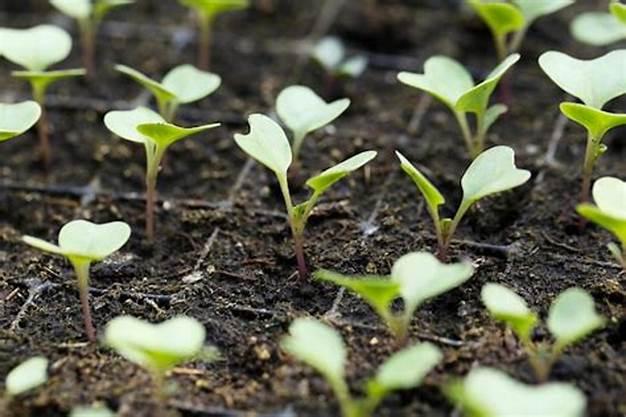
Mbegu zimeoteshwa katika eneo maalumu la kuoteshea lenye vibomba vilivyoandaliwa kwa ustadi na udongo wenye rutuba ya kutosha, kama hatua ya awali kabla ya kuhamishiwa shambani kwa ajili ya uzalishaji wenye tija kupitia kilimo cha kisasa.